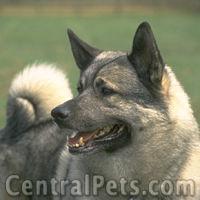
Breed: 217-n000046-Norwegian_elkhound